MV Kaitawa

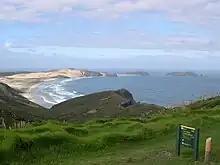
Cape Maria van Diemen and Motuopao Island. Pandora Bank lies about south southwest beyond Cape Maria van Diemen

At 8pm on 24 May the "Kaitawa" was seen by the watch officer on the Lyle Shipping Co cargo ship about west of the northern end of the Pandora Bank. The seas were heavy and there was a strong westerly gale. She hit the Pandora Bank at about 9pm. Her hold breached and the cargo of loose coal shifted causing her to capsize and sink with all hands.